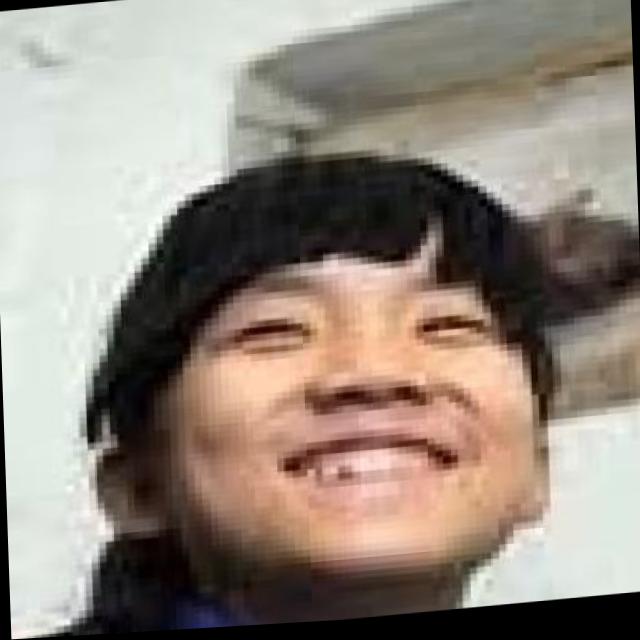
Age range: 13-20